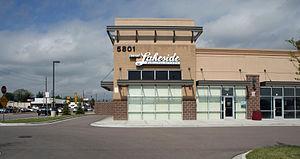
Lakeside est une ville américaine située dans le comté de Jefferson dans le Colorado.